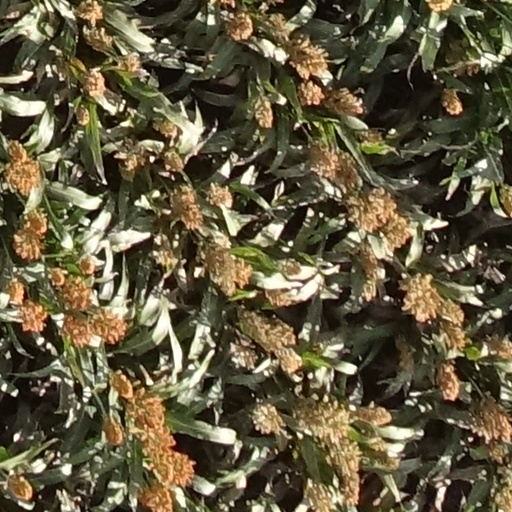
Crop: sorghum